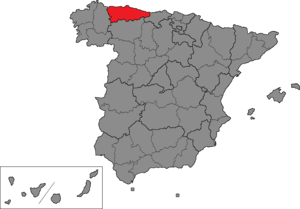
La circonscription électorale des Asturies est l'une des cinquante-deux circonscriptions électorales espagnoles utilisées comme divisions électorales pour les élections générales espagnoles.